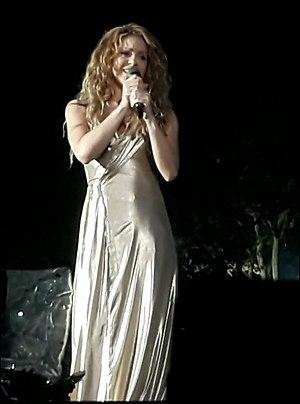
Cet article présente la discographie de Shakira. On estime aujourd'hui que Shakira, chanteuse et auteure-compositrice-interprète colombienne de pop latino, a vendu 95 millions de disques dans le monde grâce au Super Bowl. En effet, grâce au Super Bowl, ses ventes auraient eu une hausse de 957%, ce qui en fait l'artiste colombienne, et l'artiste féminine latine ayant vendu le plus de disques dans le monde. Sa discographie est composée de onze albums studio, quatre albums live, deux compilations, et cinquante-cinq singles.